Super Mario All-Stars

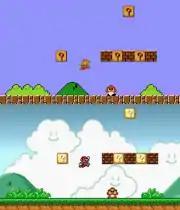
Comparison of the NES version (top) and the "Super Mario All-Stars" version (bottom) of "Super Mario Bros." Note the more detailed environment and background of the latter.

"Super Mario All-Stars" is a compilation of the first four games in the "Super Mario" series—"Super Mario Bros." (1985), "" (1986), "Super Mario Bros. 2" (1988), and "Super Mario Bros. 3" (1988)—originally released for the 8-bit Nintendo Entertainment System (NES) and the Family Computer Disk System. Additionally, a two-player bonus game based on "Mario Bros." (1983) can be accessed from "Super Mario Bros.3". The games are faithful remakes featuring the original premises and level designs intact. They are 2D side-scrolling platformers where the player controls the Italian plumber Mario and his brother Luigi through themed worlds. They jump between platforms, avoid enemies and inanimate obstacles, find hidden secrets (such as warp zones and vertical vines), and collect power-ups like the mushroom and the Invincibility Star.